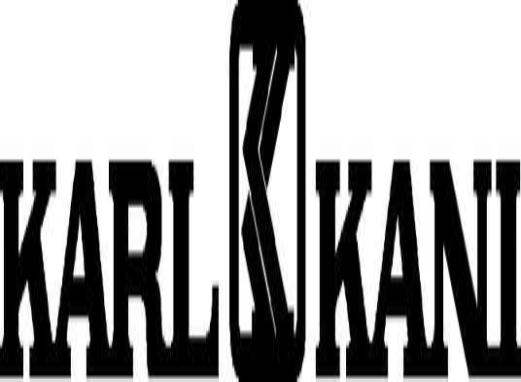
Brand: Karl Kani-2
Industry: Clothes